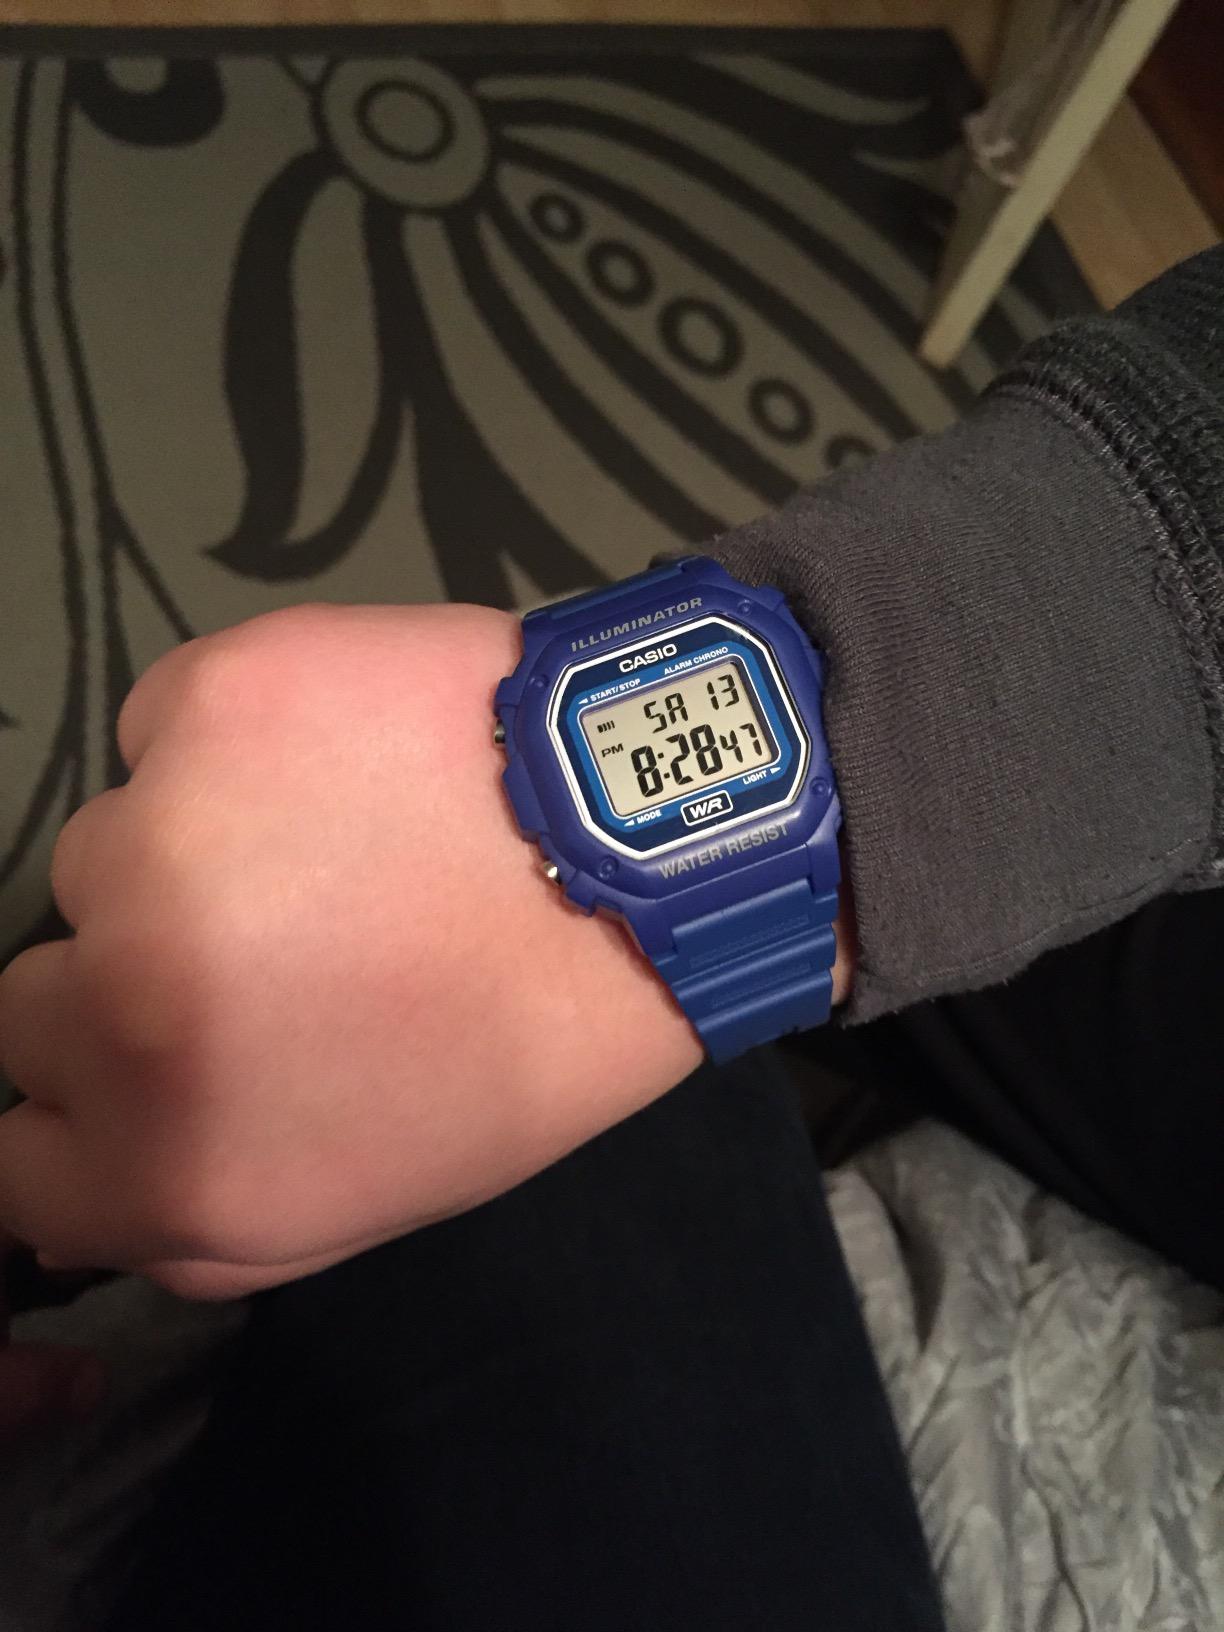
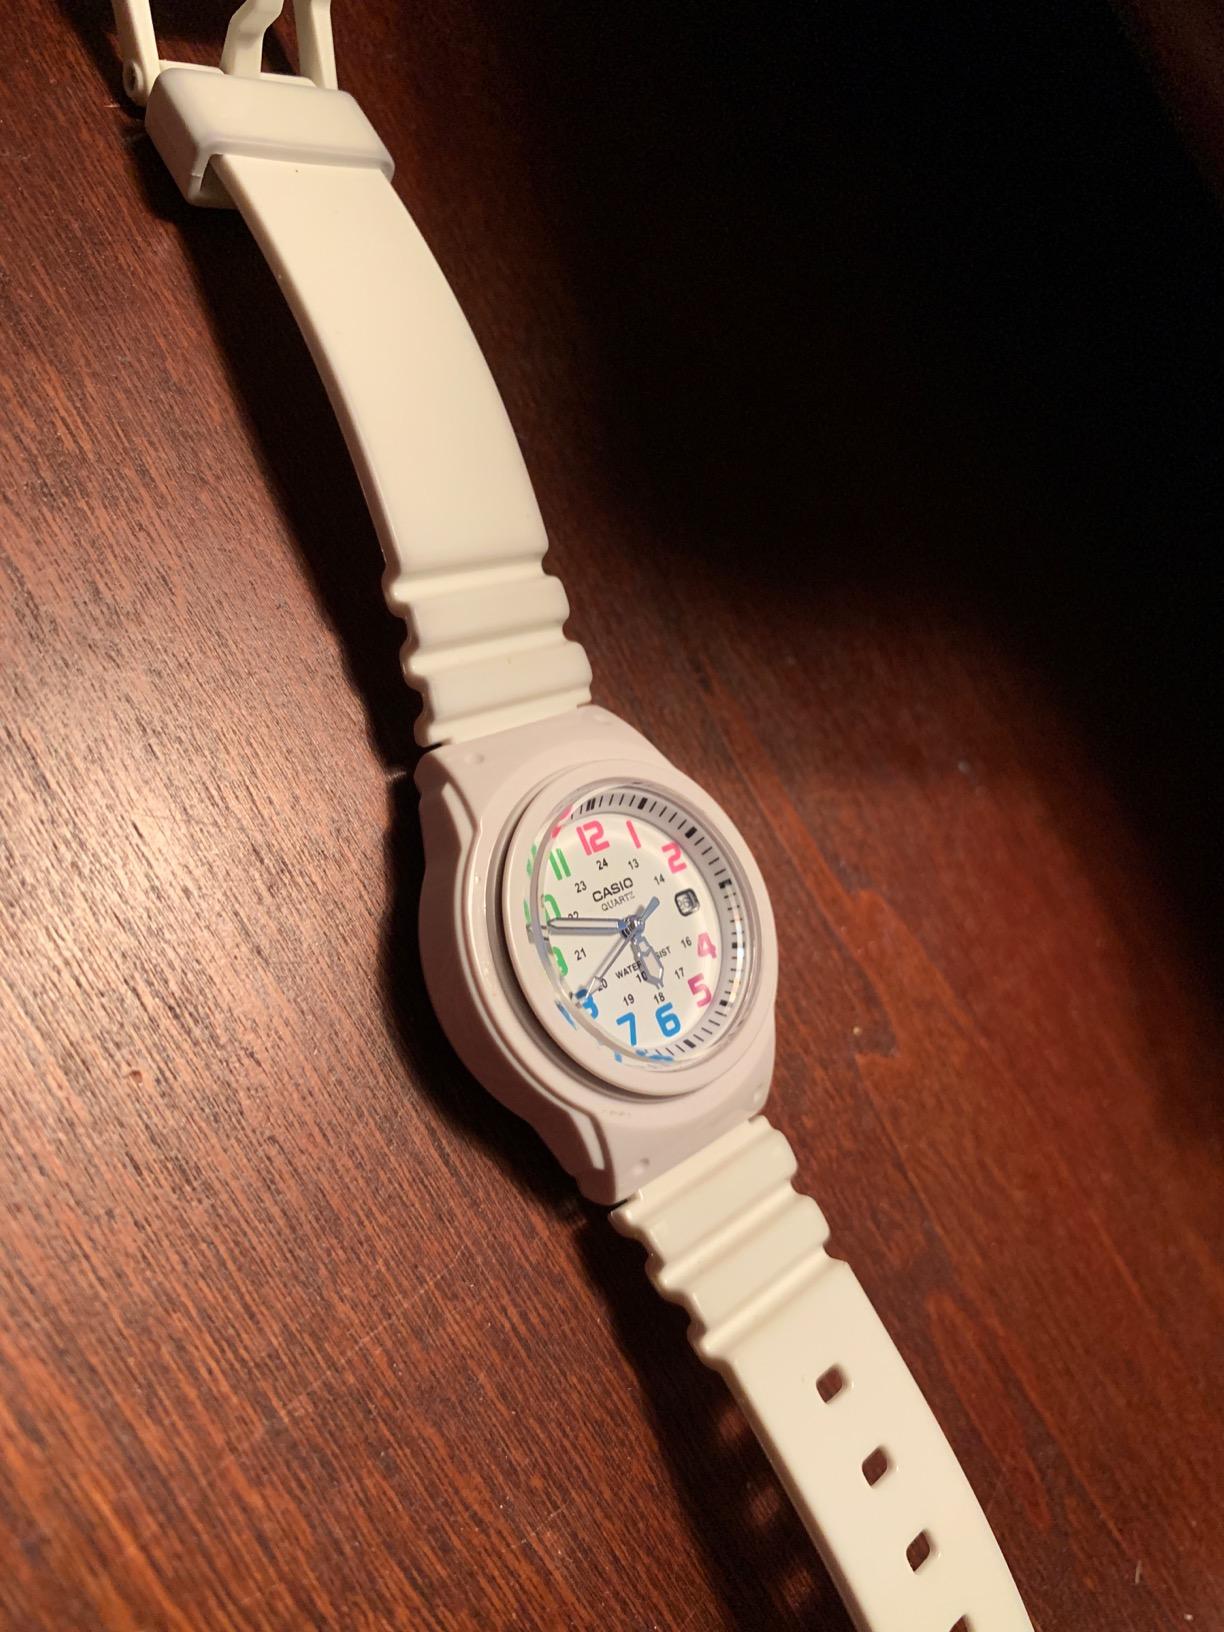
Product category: accessories_watch
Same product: no